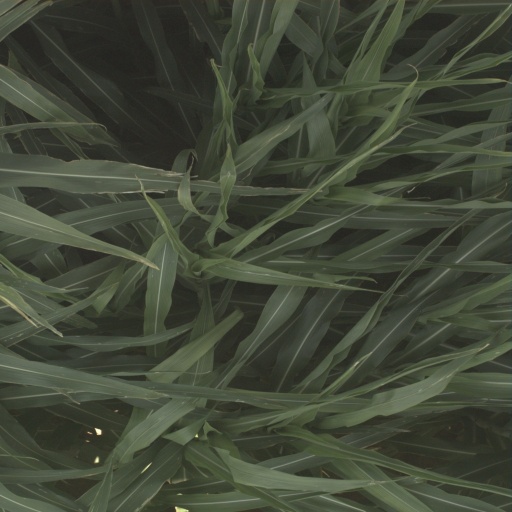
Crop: sorghum